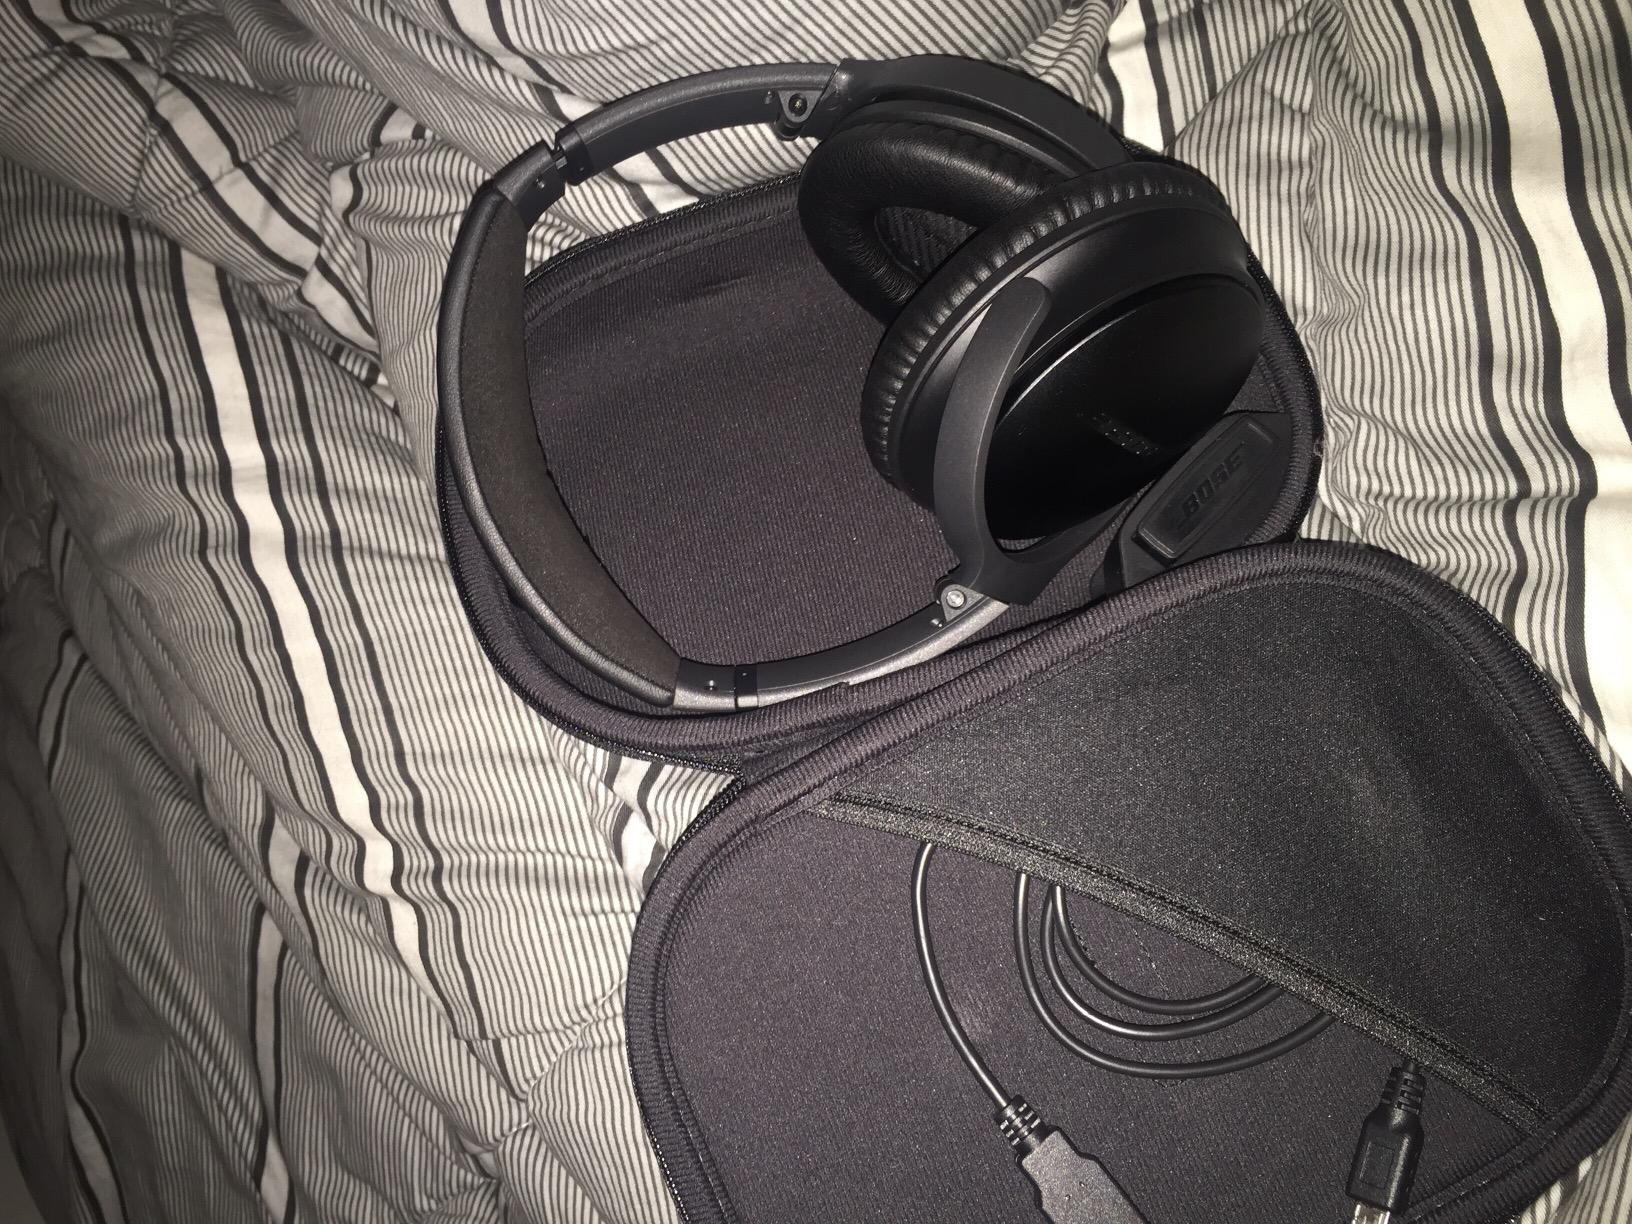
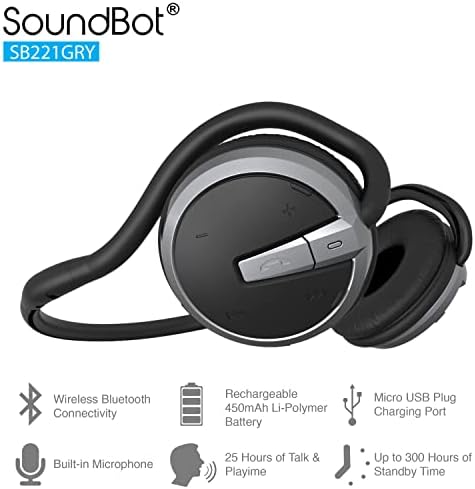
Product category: headphones
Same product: no